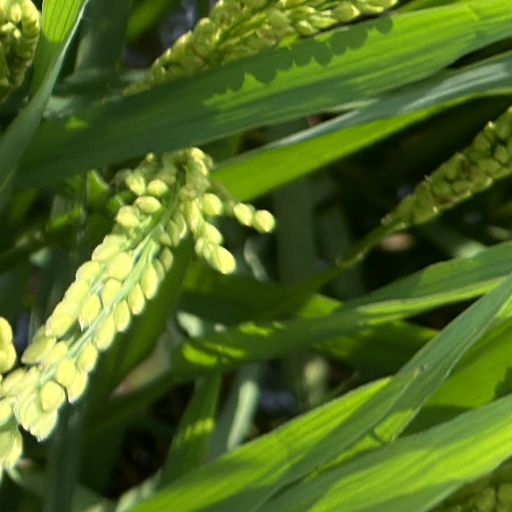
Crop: rice